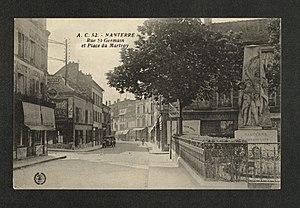
Nanterre.Rue Saint-Germain.Place du Martroy
La place Gabriel-Péri est une voie publique de la commune de Nanterre, dans le département français des Hauts-de-Seine.